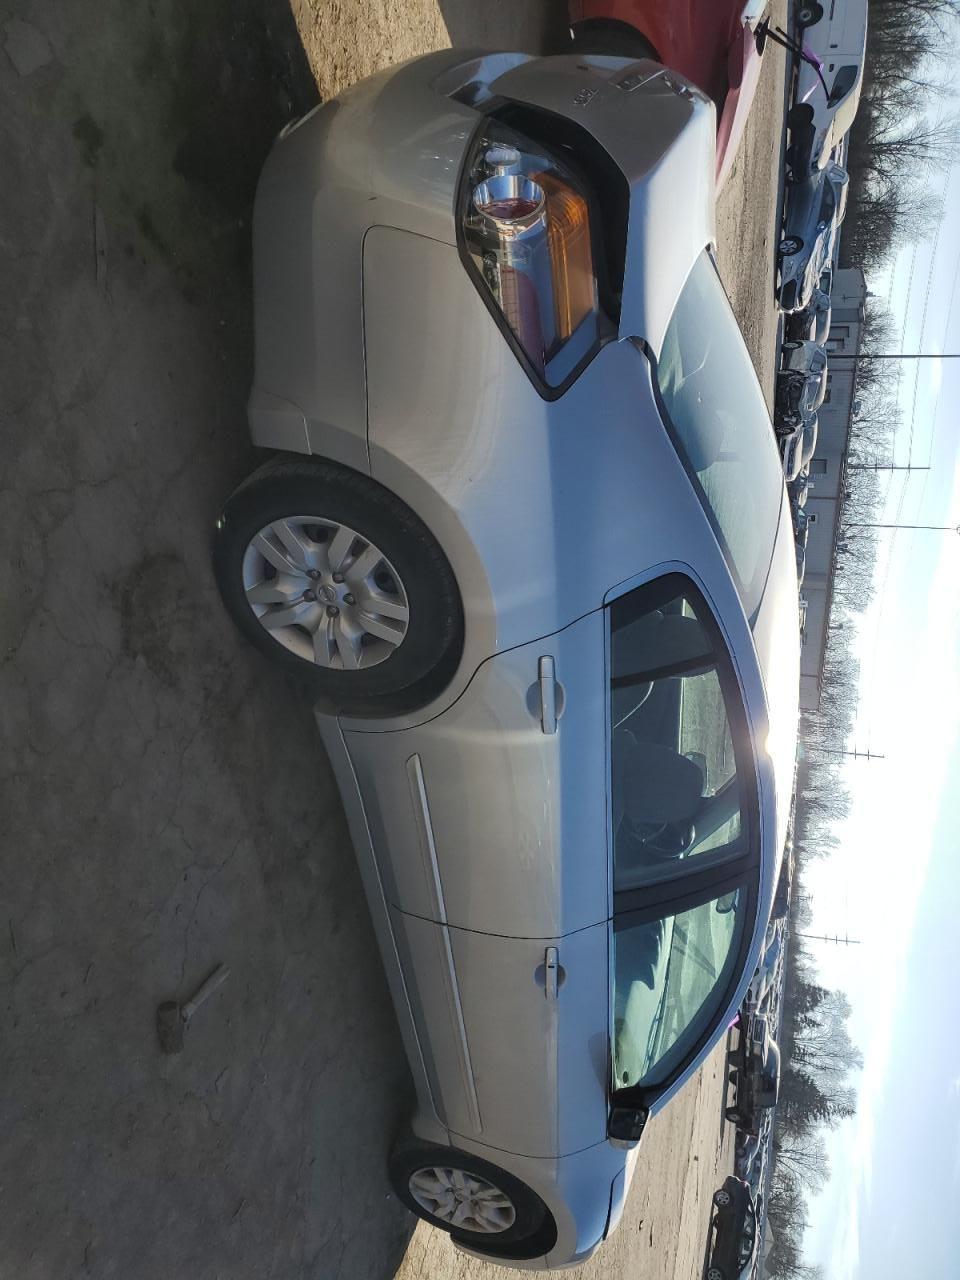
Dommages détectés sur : malle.
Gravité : mineur